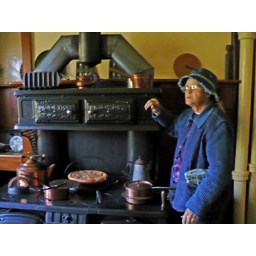
The kitchen stove in Aspet House